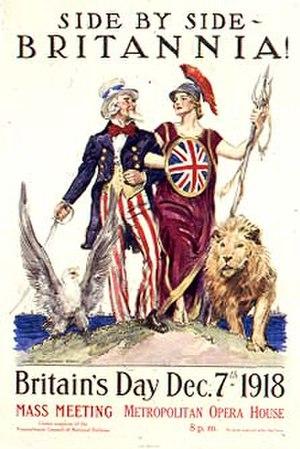
L'expression de « relation spéciale » est couramment utilisée pour désigner les liens diplomatiques, économiques, militaires et culturels très étroits entre le Royaume-Uni et les États-Unis. On attribue la paternité de ces termes à Winston Churchill ; l'expression a été employée dans le même discours qui a rendu l'expression « Rideau de fer » célèbre, en 1946, dans le Missouri.
Une figure allégorique nationale est l'anthropomorphisme d'une nation visant à la représenter sous la forme d'un personnage. Elle peut être utilisée autant en caricature qu'en propagande.
Les relations entre les États-Unis et le Royaume-Uni ont débuté avant même la création des États-Unis.